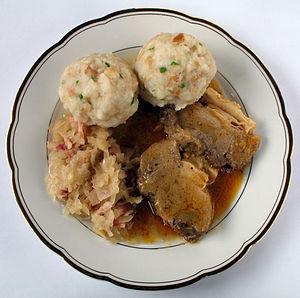
Schweinsbraten avec Semmelknödeln et Krautsalat
La cuisine autrichienne utilise les produits des plaines ainsi que des montagnes. Par sa position géographique, avec les Alpes pour colonne vertébrale, le pays est riche de terroirs variés. L'histoire du pays, dont l'Empire a dominé tour à tour des territoires devenus aujourd'hui la République tchèque, la Slovaquie, la Hongrie, la Croatie, la Slovénie et l'Italie, explique la présence d'influences dans la cuisine nationale qui reflète ainsi l'histoire politique autrichienne.